Wyndcliffe

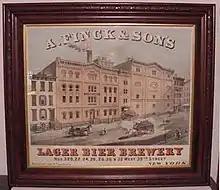
A. Finck & Son's Brewery, circa 1870.

Wyndcliffe is the ruin of a historic mansion near Rhinebeck in Dutchess County, New York. The records at the Library of Congress state that the brick mansion was originally named Rhinecliff and constructed in 1853 in the Norman style. The mansion was built for New York City socialite Elizabeth Schermerhorn Jones (1810-1876) as a weekend and summer residence. The design is attributed to local architect George Veitch. A master mason, John Byrd, executed the highly varied ornamental brickwork using only rectangular and few molded bricks.